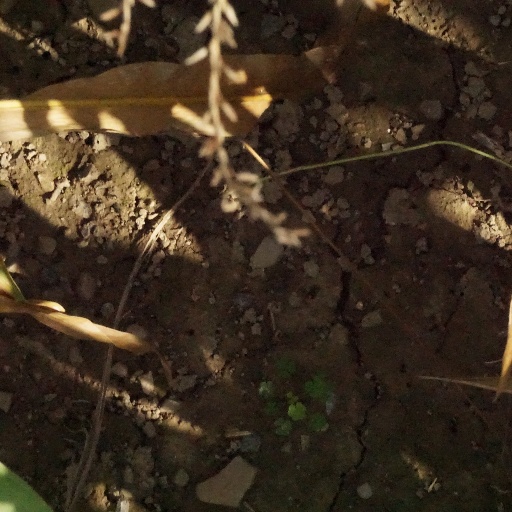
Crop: maize; corn